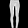
Label: Trouser